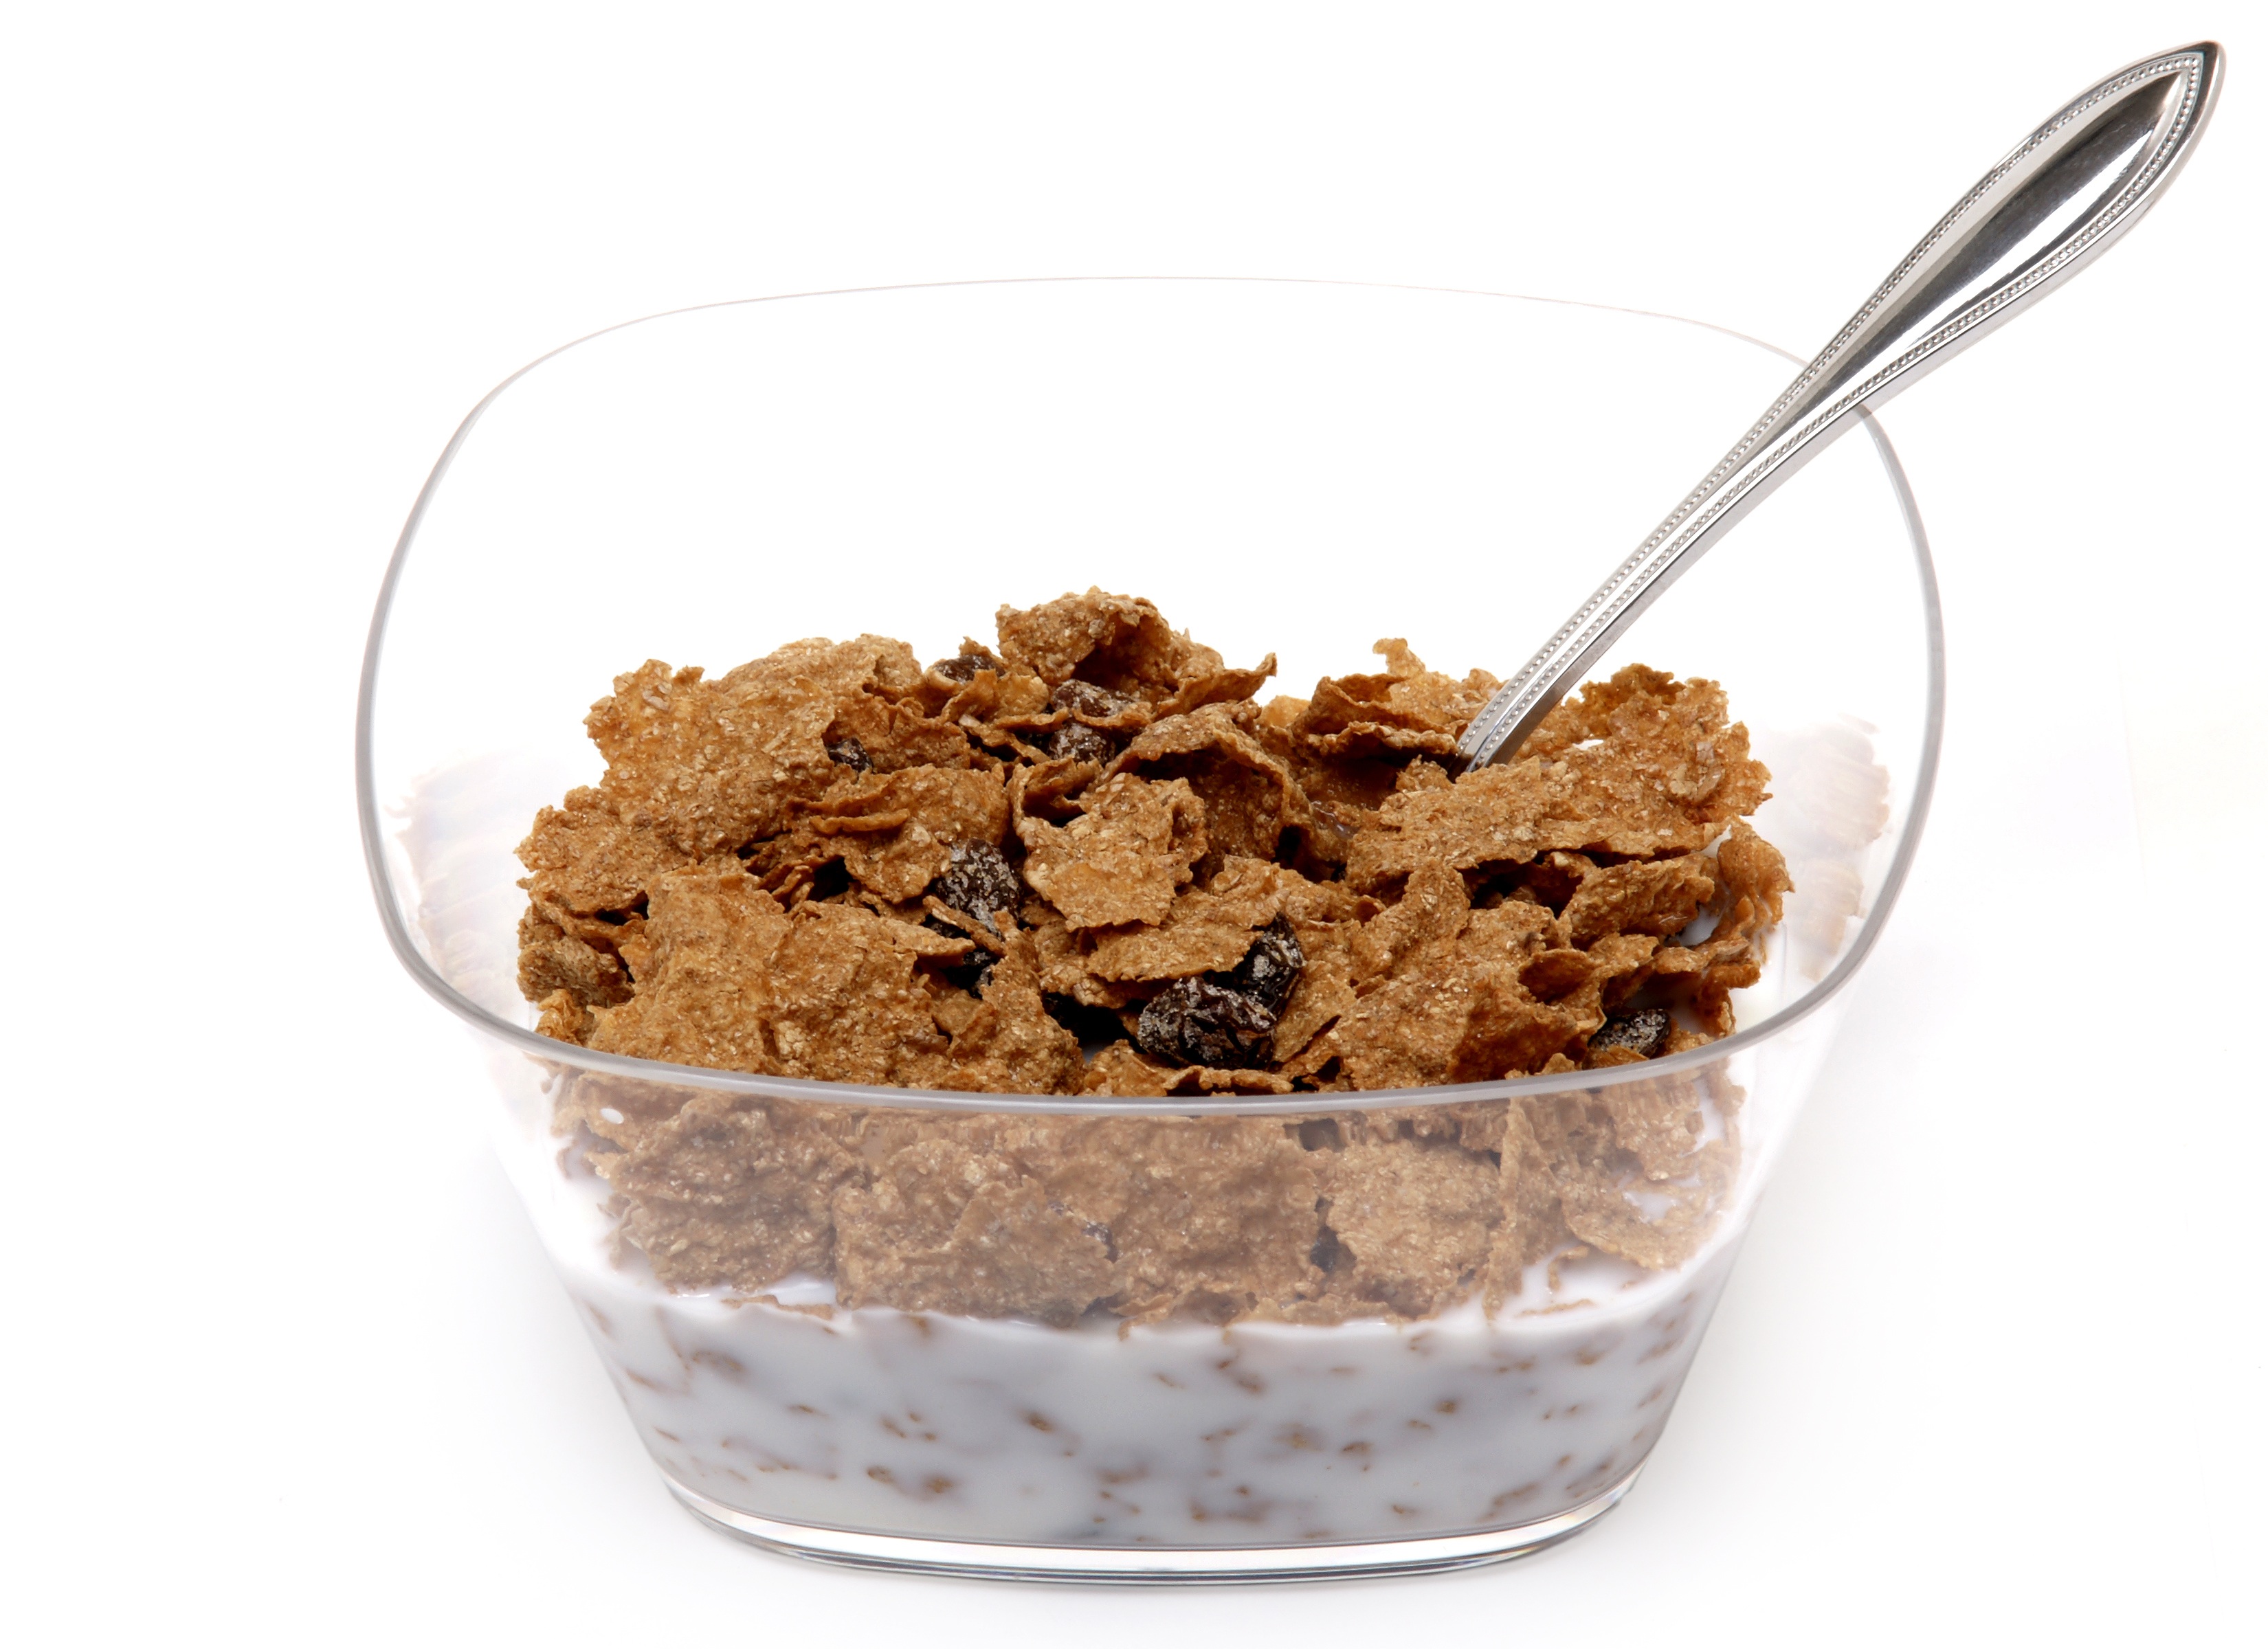
bowl, dish, meal, food, produce, breakfast, milk, dessert, eat, health, spoon, cereal, coconut, nutrition, tasty, vegetarian food, diet, flavor, muesli, breakfast cereal, chocolate ice cream, snack food, raisin bran